Mt St Michael's College

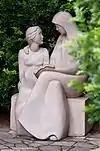
Mary Aikenhead statue

From the original Grantuly homestead where rooms were set up for school, the College campus has seen significant growth and change over the years. Nestled at the top of the convent lawn, in beautiful garden surrounds, the homestead has been magnificently restored and houses the administration centre for the college.